History of British Airways

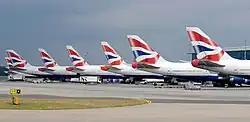
Heathrow Airport has been the main hub of British Airways since its formation; most activity has been based in the Terminal 5 complex since 2008.

The predecessor companies of British Airways (BA), the United Kingdom's national airline, go back to five airlines established in the United Kingdom between 1916 and 1922. The first of these was Aircraft Transport and Travel (AT&T), which operated the world's first daily scheduled international flight for commercial aviation in 1919.